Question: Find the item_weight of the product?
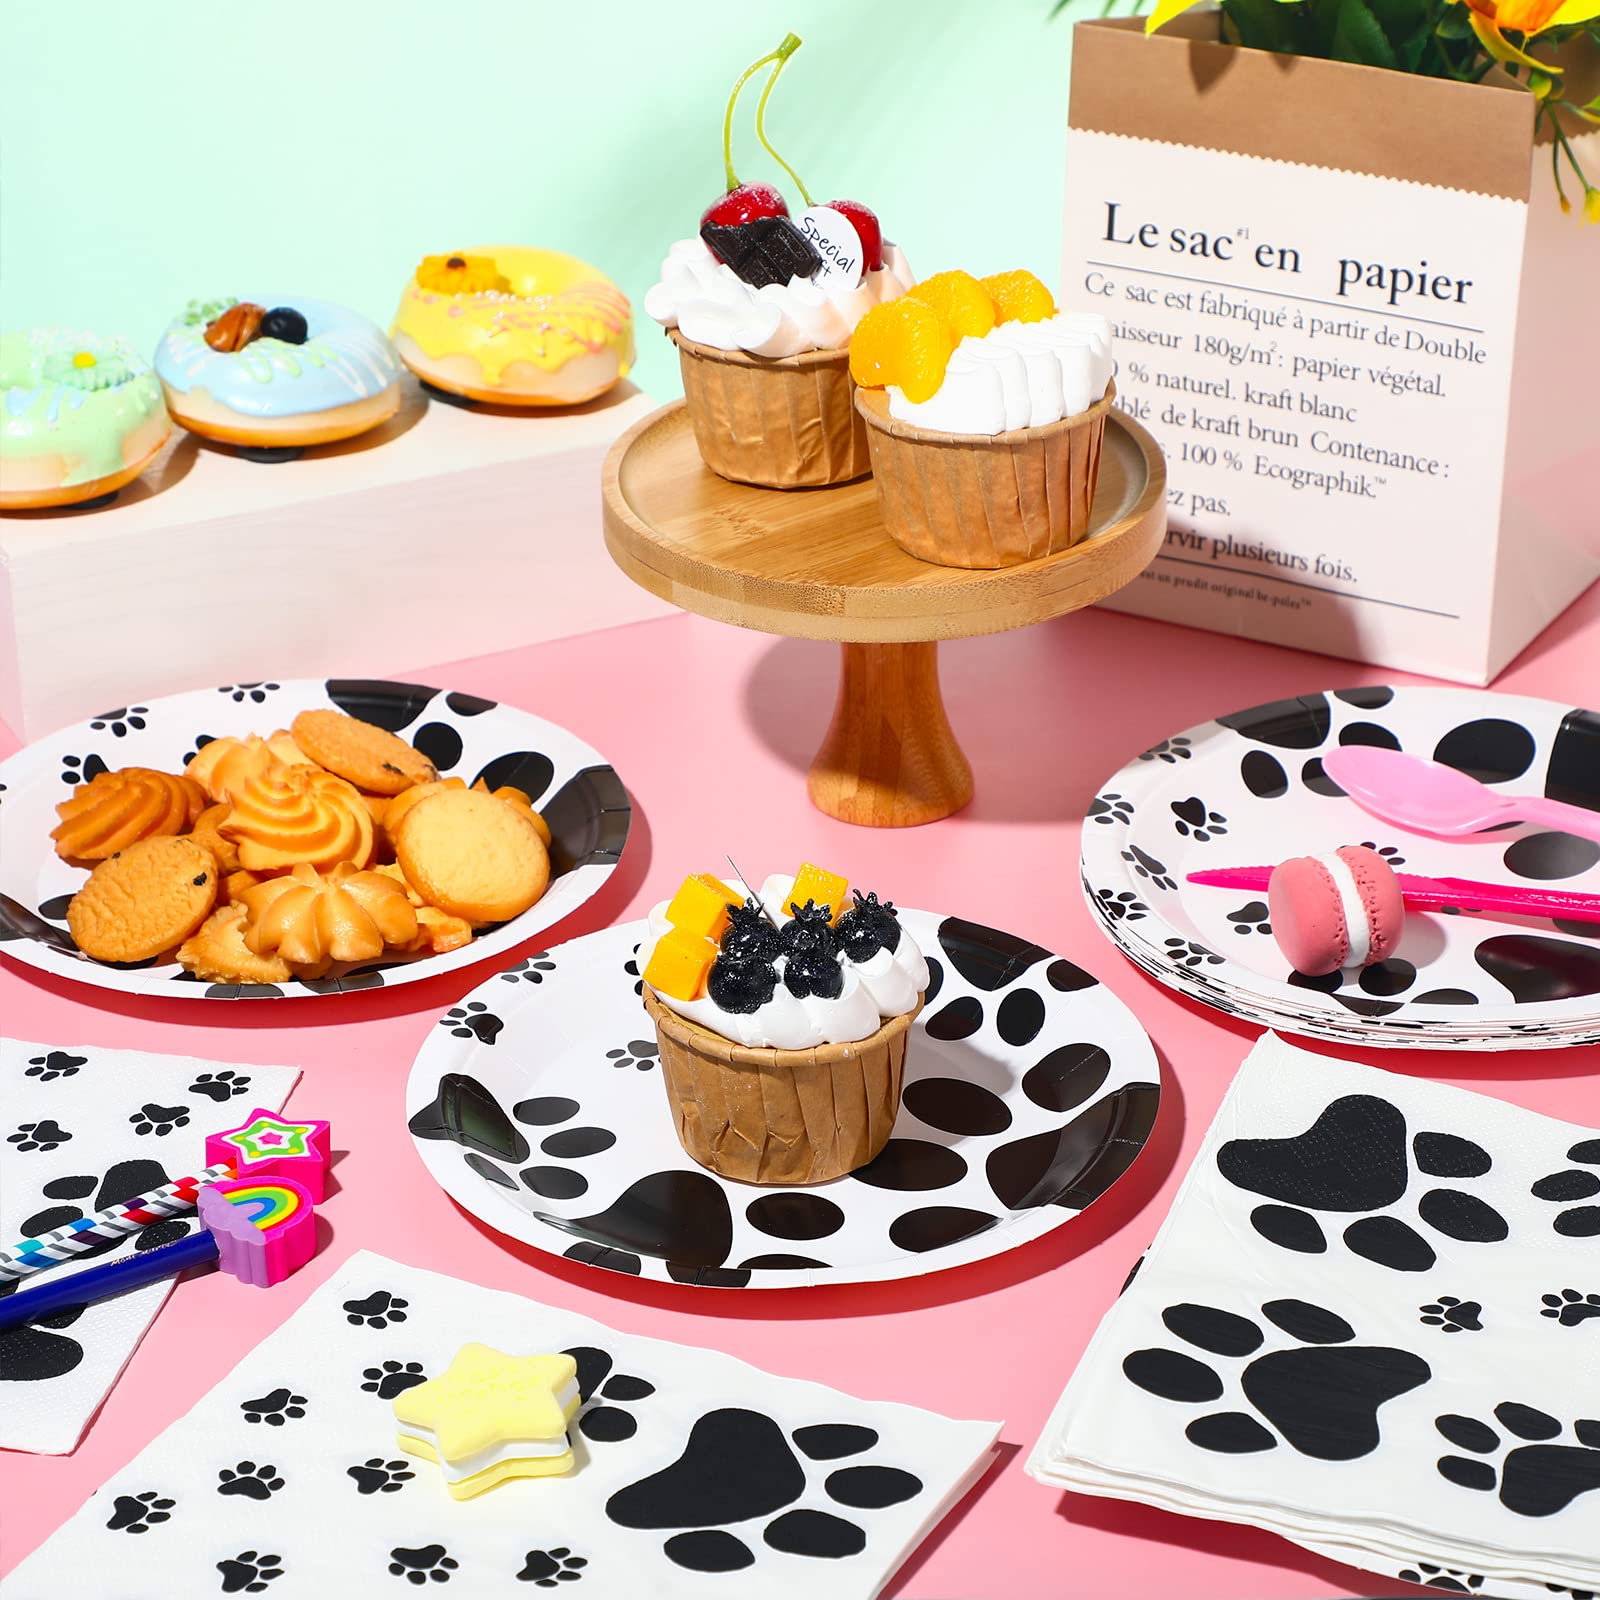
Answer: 180.0 gram